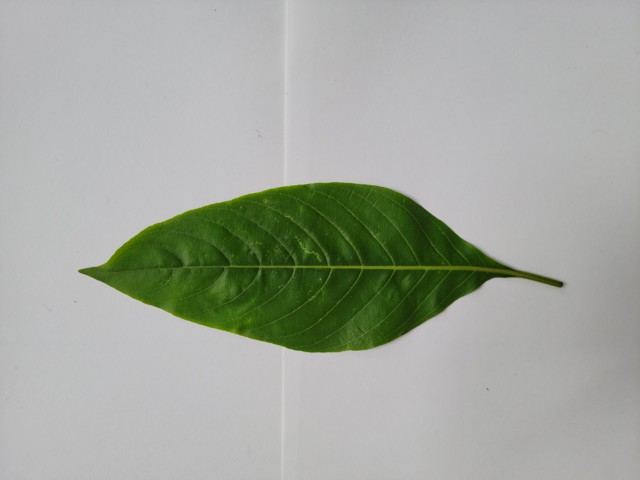
Plant: basok